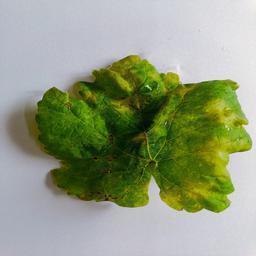
Label: Downy Mildew